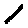
Label: 1